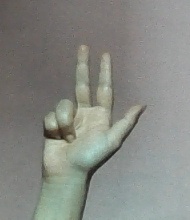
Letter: al